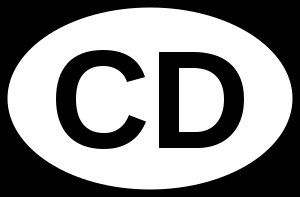
Corps diplomatique
Et diplomatmærke til køretøjer.
Corps diplomatique, det diplomatiske korps, er en betegnelse for de udenlandske ambassader i et land betragtet under ét.